Monkton House, West Dean

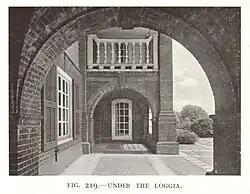
"the only complete Surrealist house ever created in Britain"

Monkton House, West Dean, West Sussex is an English country house designed in 1902 by Edwin Lutyens for William Dodge James. It was extensively remodelled for his son, Edward James, in the 1930s. Working with Christopher Nicholson and Hugh Casson, and assisted by Salvador Dalí, James constructed what has been called "the only complete Surrealist house ever created in Britain". The collection of Surrealist art and furniture which James assembled at the house, much of it by Dalí himself, was "one of the largest and most important in the world". A private residence, Monkton is a Grade II listed building.